Songwriter

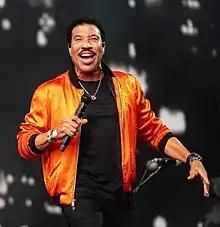
Lionel Richie is the first songwriter to write eight "Billboard" Hot 100 number-one songs entirely by himself.

In solitary songwriting or sole writing, only one person is responsible in creating the entire music and lyrics of a song. According to "Billboard", 44% of the songs that reached number one on the "Billboard" Hot 100 chart during the 1970s were written by just one songwriter. The percentage declined to 42% in the 1980s, 24% in the 1990s, 6% in the 2000s, and 4% in the 2010s.